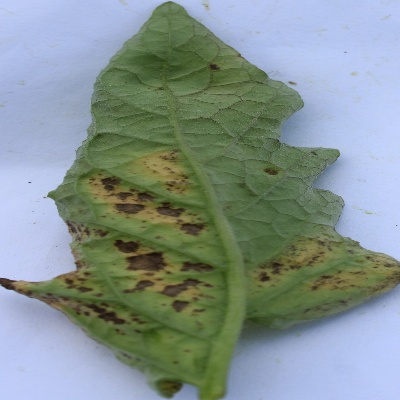
Crop: Tomato
Condition: leaf curl